Vinegar Strokes

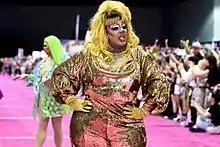
Vinegar Strokes at RuPaul's DragCon LA, 2022

Vinegar Strokes (born 21 August 1984) is the stage name of Daniel Jacob, a drag queen from London.